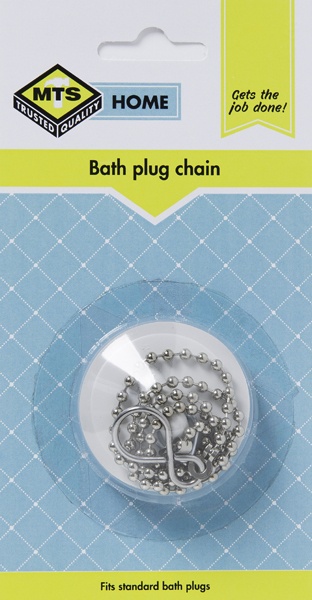
Mts Home Plug Bath Pvc White & Chain
MTS HOME PLUG BATH PVC WHITE AND CHAIN Plastic bath plug with chain Fits standard basin plug holes White in colour 1 Piece CODE: MTS0103 BARCODE: 6008075097158 HEIGHT: 2.0cm LENGTH: 16.5cm WIDTH: 8.5cm
Brand: MTS Home
Category: Hardware > Plumbing > Plumbing Fixture Hardware & Parts > Drain Components > Drain Covers & Strainers > Drain Covers